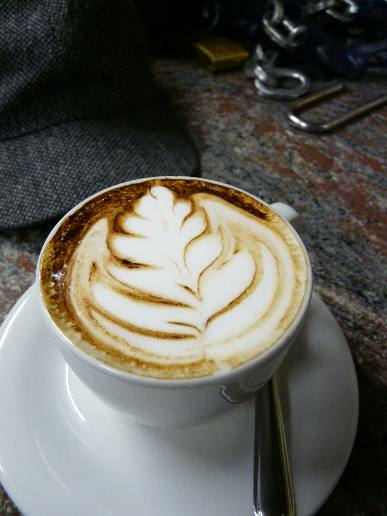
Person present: No